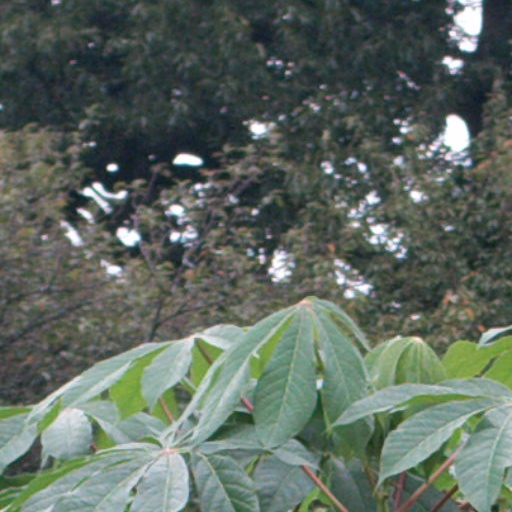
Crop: cassava